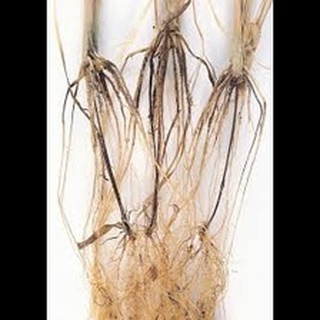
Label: wheat_common_root_rot